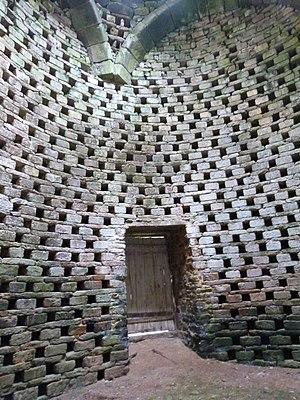
Boulins à l'intérieur du pigeonnier du château de la Houssaye